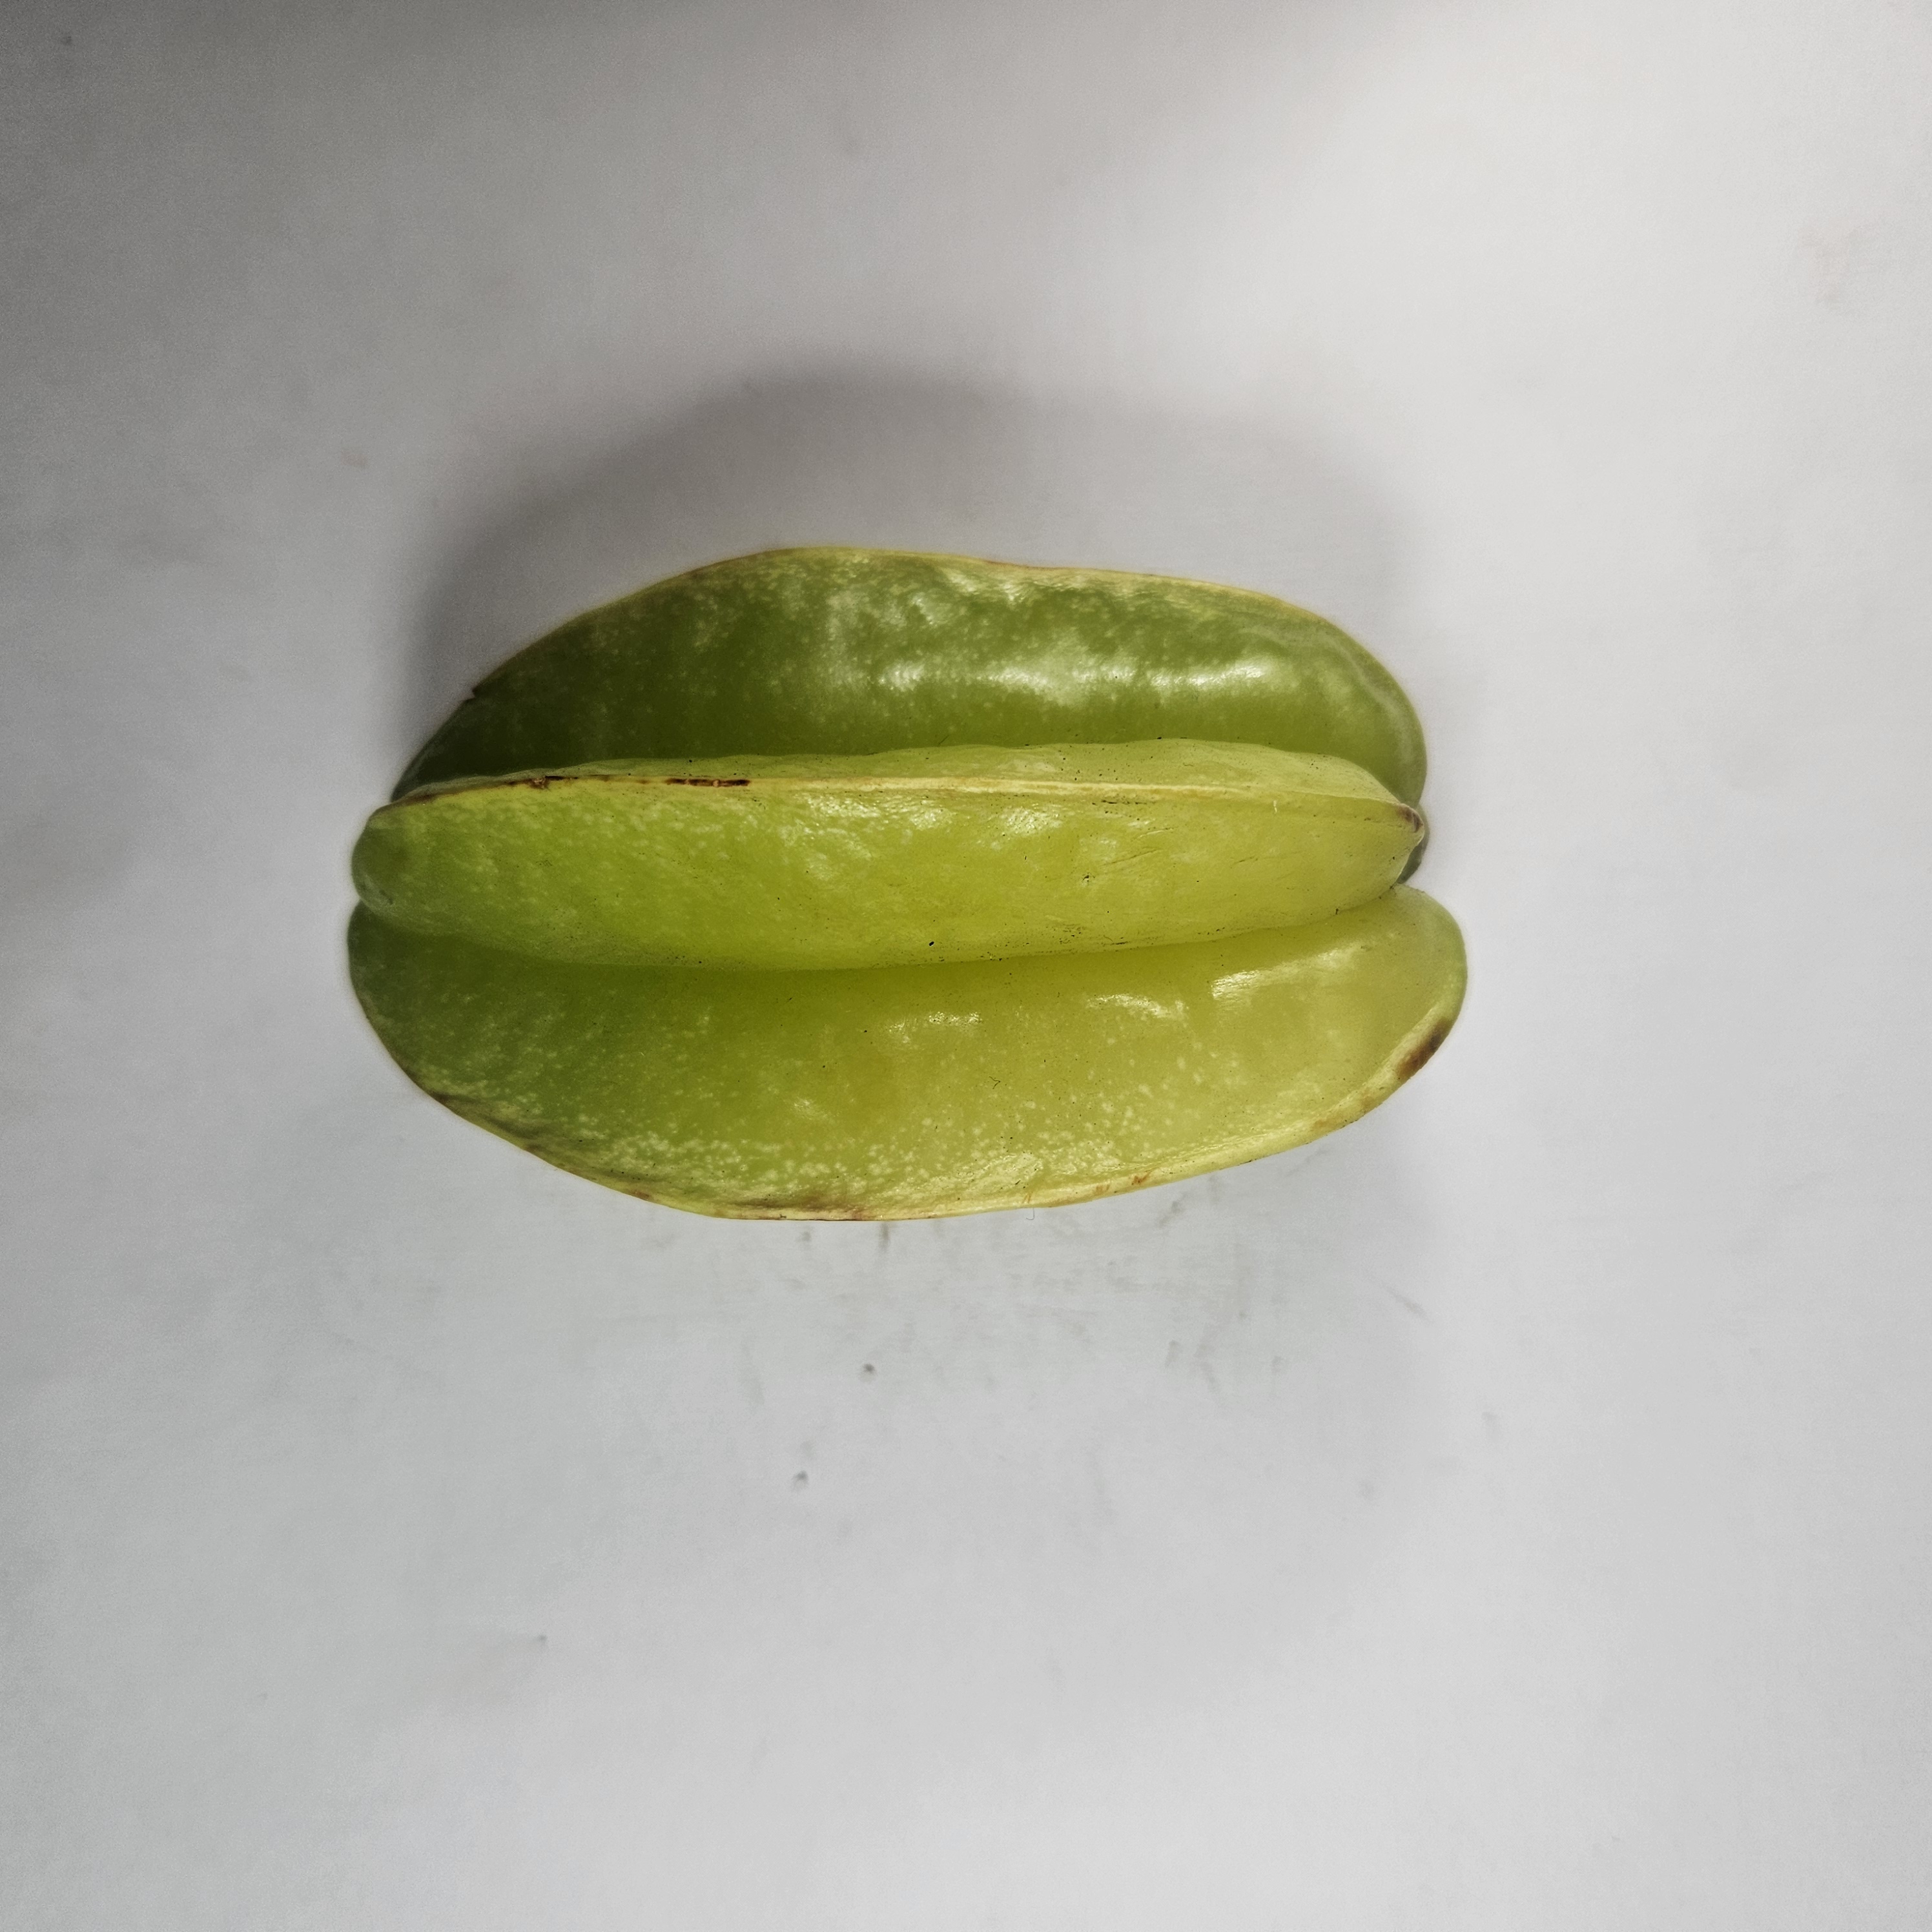
Label: Healthy Fruits